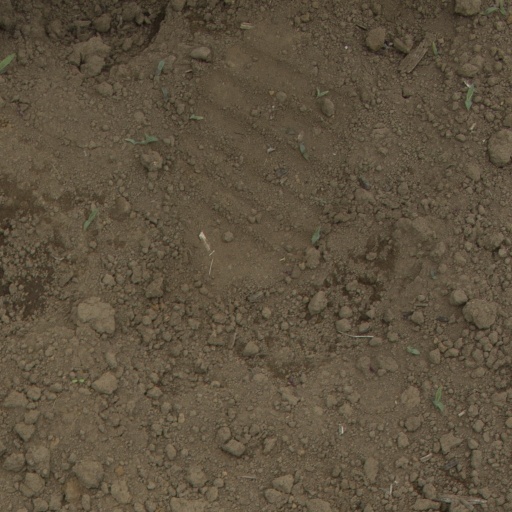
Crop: Jerusalem artichoke